Newport Bermuda Race

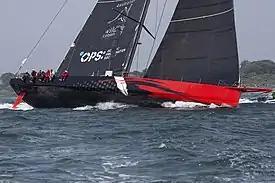
"Comanche" in the Rolex Transatlantic Race 2015 leaving Newport RI

In 2012, it was announced that the Race had committed to seeking certification as a "clean regatta", encouraging participants "to adopt a number of best practices for the health of the oceans, including reducing plastic bottle use, following a leave-no-trace approach to dealing with trash, promoting the use of non-toxic cleaning products and bottom paint, and preventing oil spills."